Capital punishment by the United States military

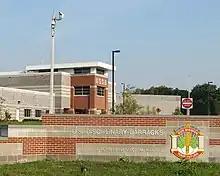
United States Disciplinary Barracks houses men on military death row.

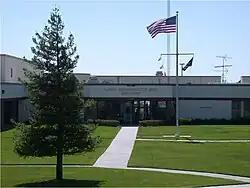
All female prisoners in the DOD serve time at Naval Consolidated Brig, Miramar (therefore female military service members under death sentence would await execution here).

Capital cases are tried in courts-martial before a panel of at least 12 military members. If the defendant is an enlisted service member, he or she may opt for at least one-third of the panel to also be of enlisted rank. All members of the panel must outrank the accused whenever logistically possible per 10 USC 825 (e)(1). The defendant cannot plead guilty to a capital offense if the government is seeking the death penalty. Unanimity is required for a conviction and is required separately to issue a death sentence during the penalty phase of the proceeding.